Queensland AC16 class locomotive

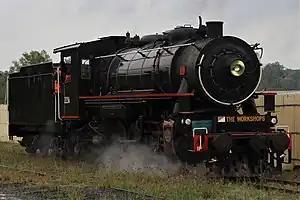
AC16 221A pictured outside the Ipswich Railway Workshops

The Queensland Railways AC16 class locomotive was a class of 2-8-2 steam locomotives operated by the Queensland Railways.